French Somaliland in World War II

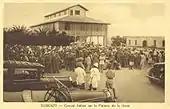
Italian supply convoy in Djibouti, c. 1936–38

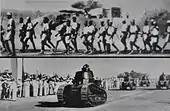
French military build-up in 1938–39

In 1934–35, Italo-Ethiopian tensions were affecting the Horn of Africa while in Europe German re-armament weighed on the French government. Looking for Italian support against Germany in the event of war, France ceded several territories, including a small piece of territory in northern Somaliland to Italian Eritrea, in the Mussolini–Laval Accord of 7 January 1935. This treaty was never ratified by Italy and although preparations were made to transfer the territory, it was not actually transferred prior to the outbreak of war in 1940.